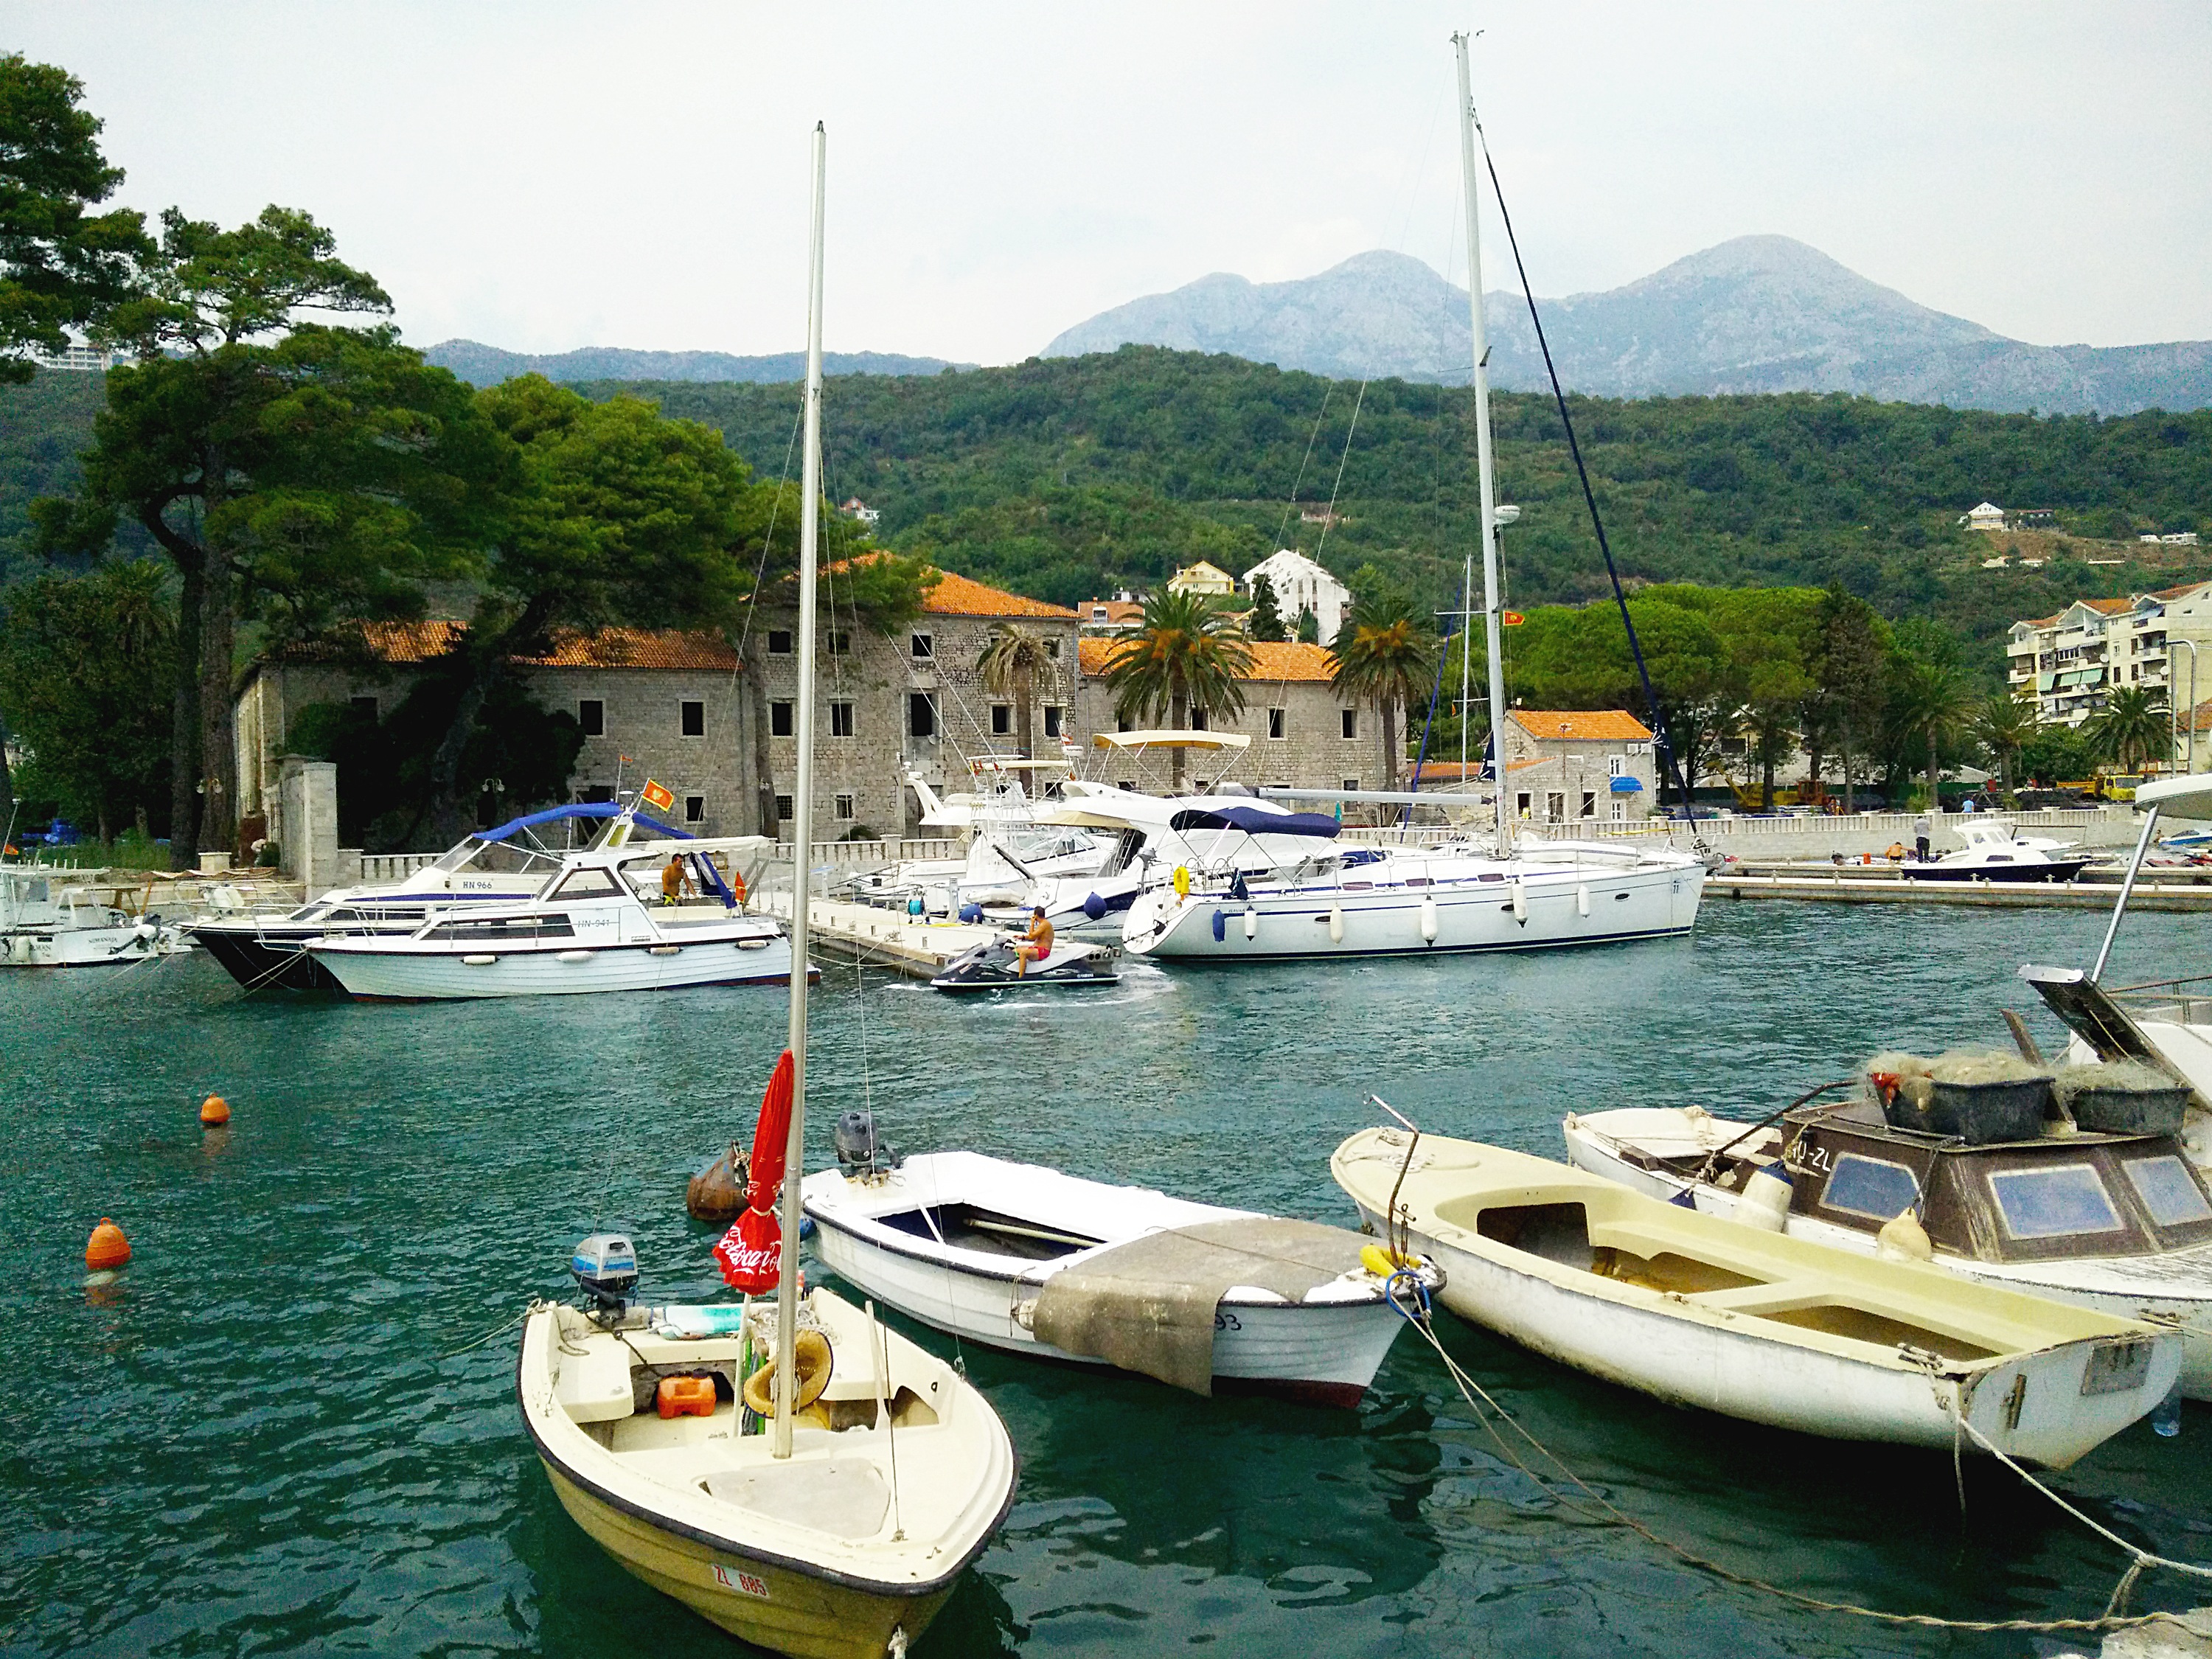
sea, dock, boat, summer, vehicle, bay, harbor, marina, port, boating, boats, watercraft, montenegro, meljine, herceg novi